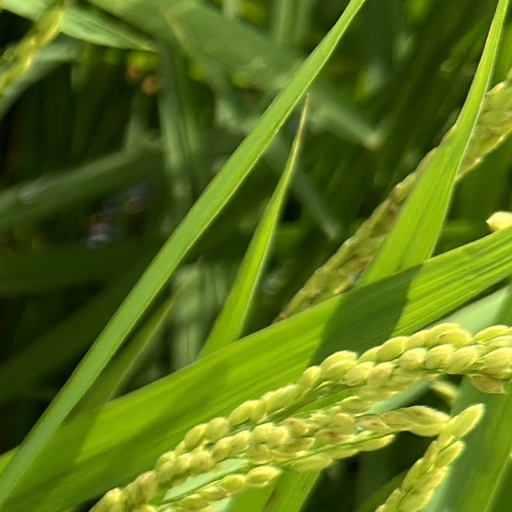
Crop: rice